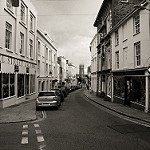
Scene: Outdoor